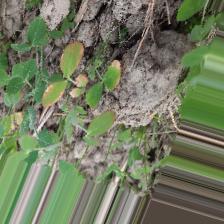
Label: Ascochyta blight